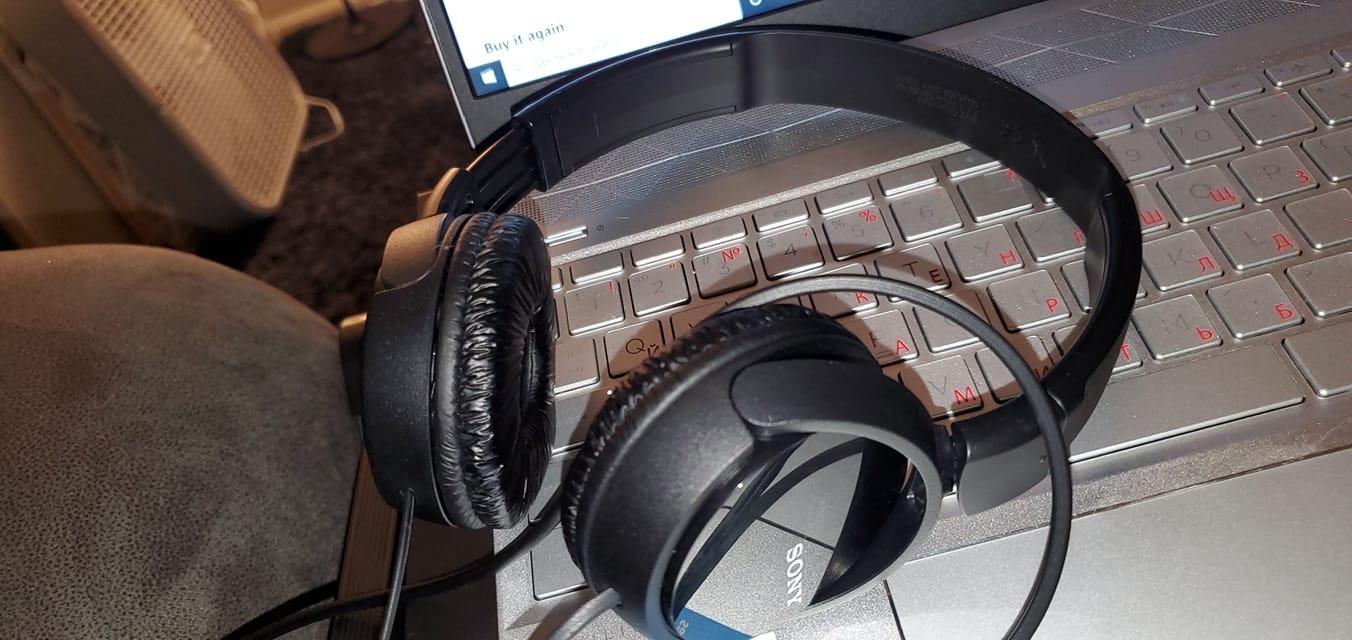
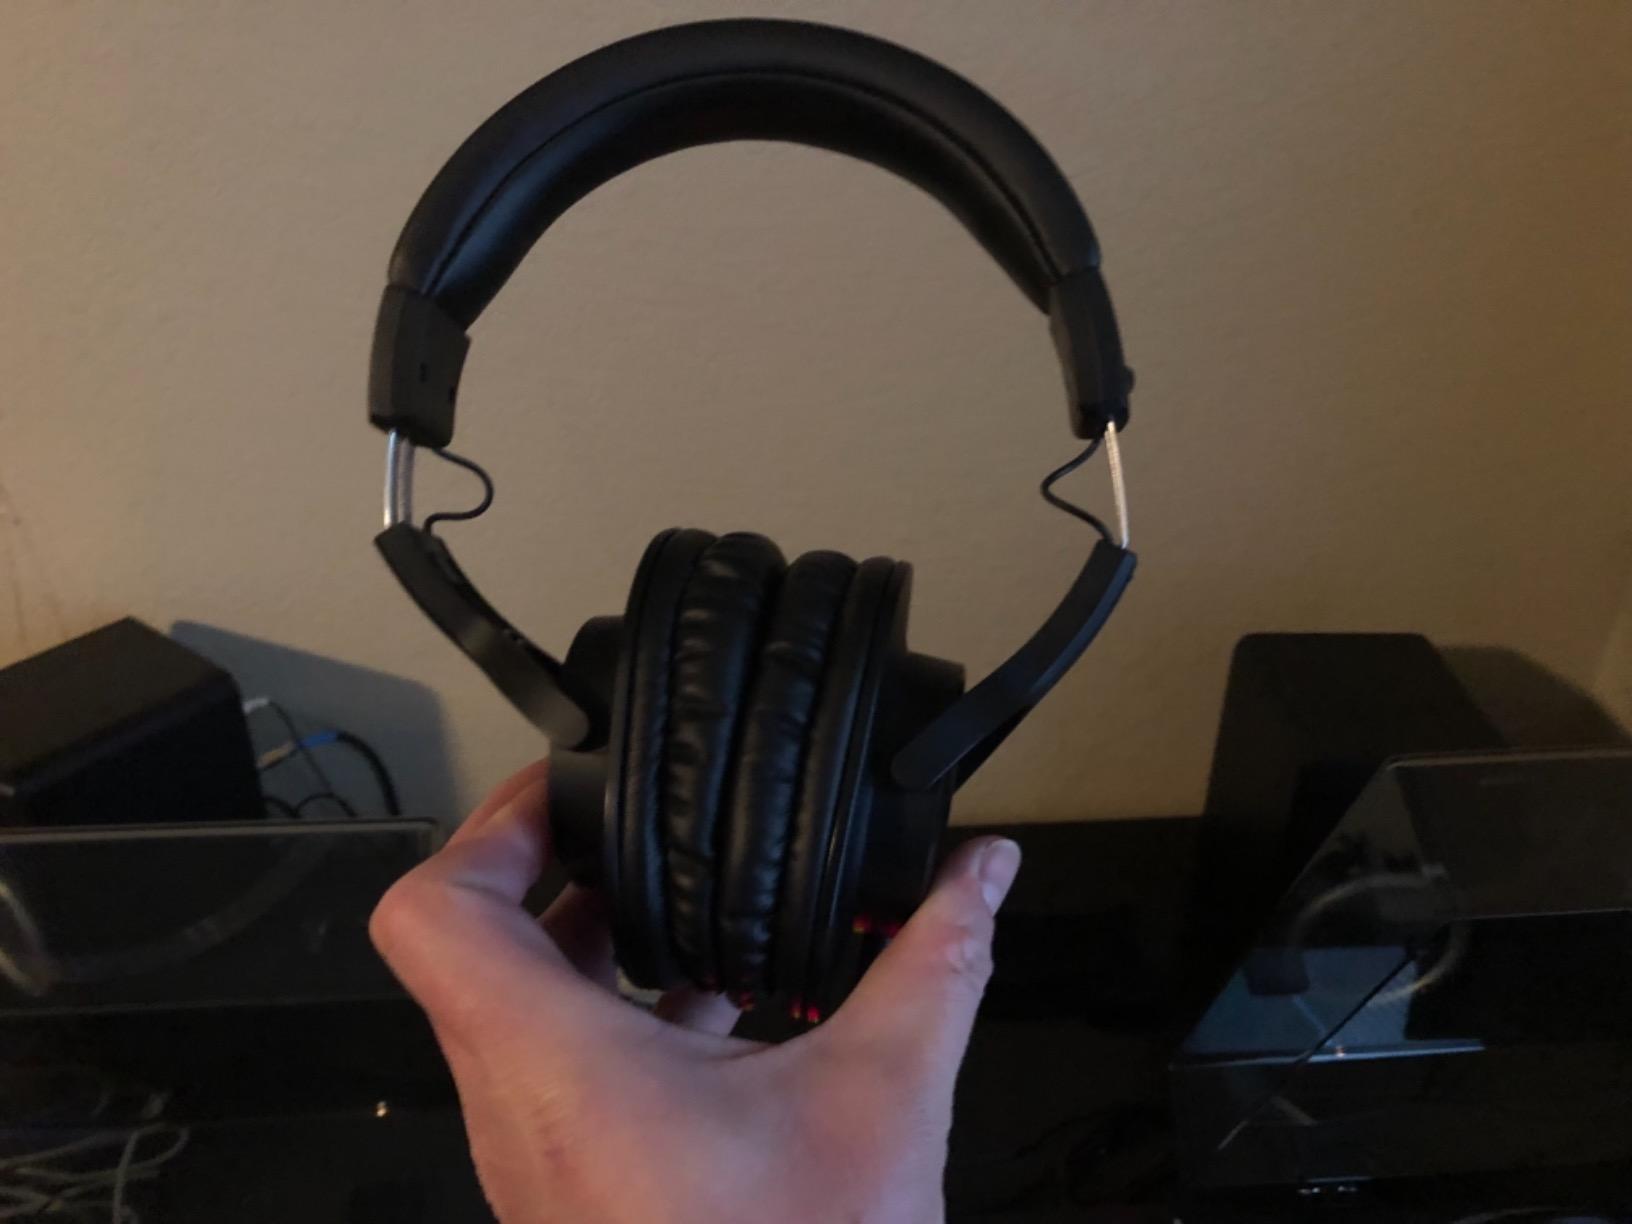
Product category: headphones
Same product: no